Princess Marie of Orléans (1813–1839)

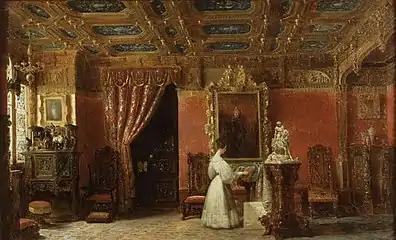
Princess Marie in her studio in the Tuileries Palace (by Prosper Lafaye, c. 1842)

She was the third child (and second daughter) of Louis-Philippe, King of the French (Duke of Orléans until 1830), and his wife Maria Amalia, daughter of King Ferdinand IV